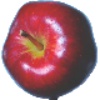
Label: red_delicious_apple